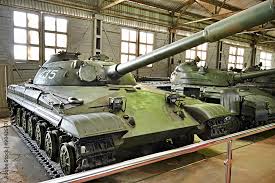
Label: Tank